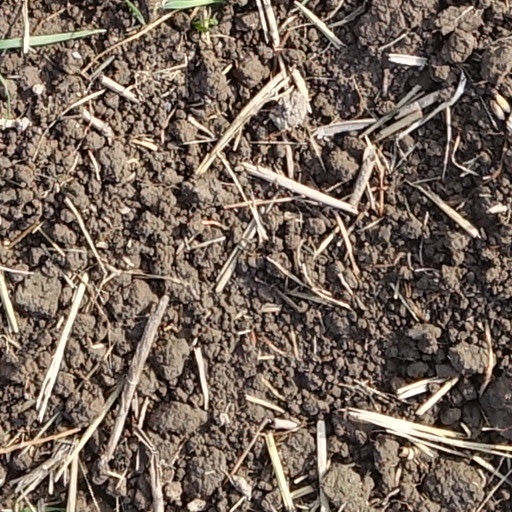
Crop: wheat